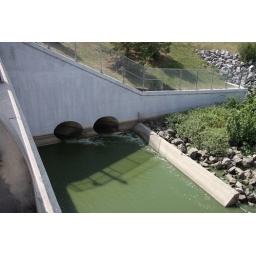
It looks as this outlet drains the lake continuously.      I &amp;quot;think&amp;quot; it flows from the lake under the road into the creek.